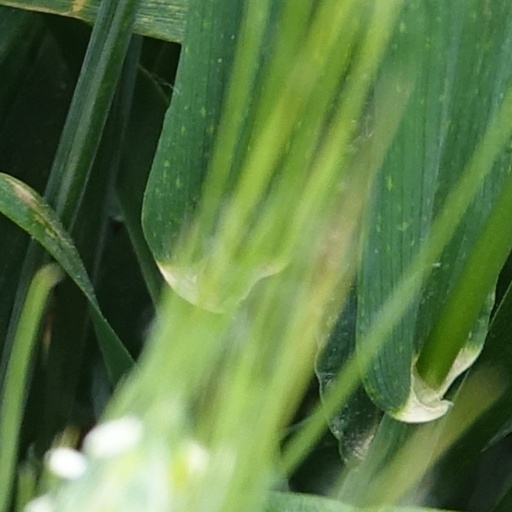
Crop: wheat